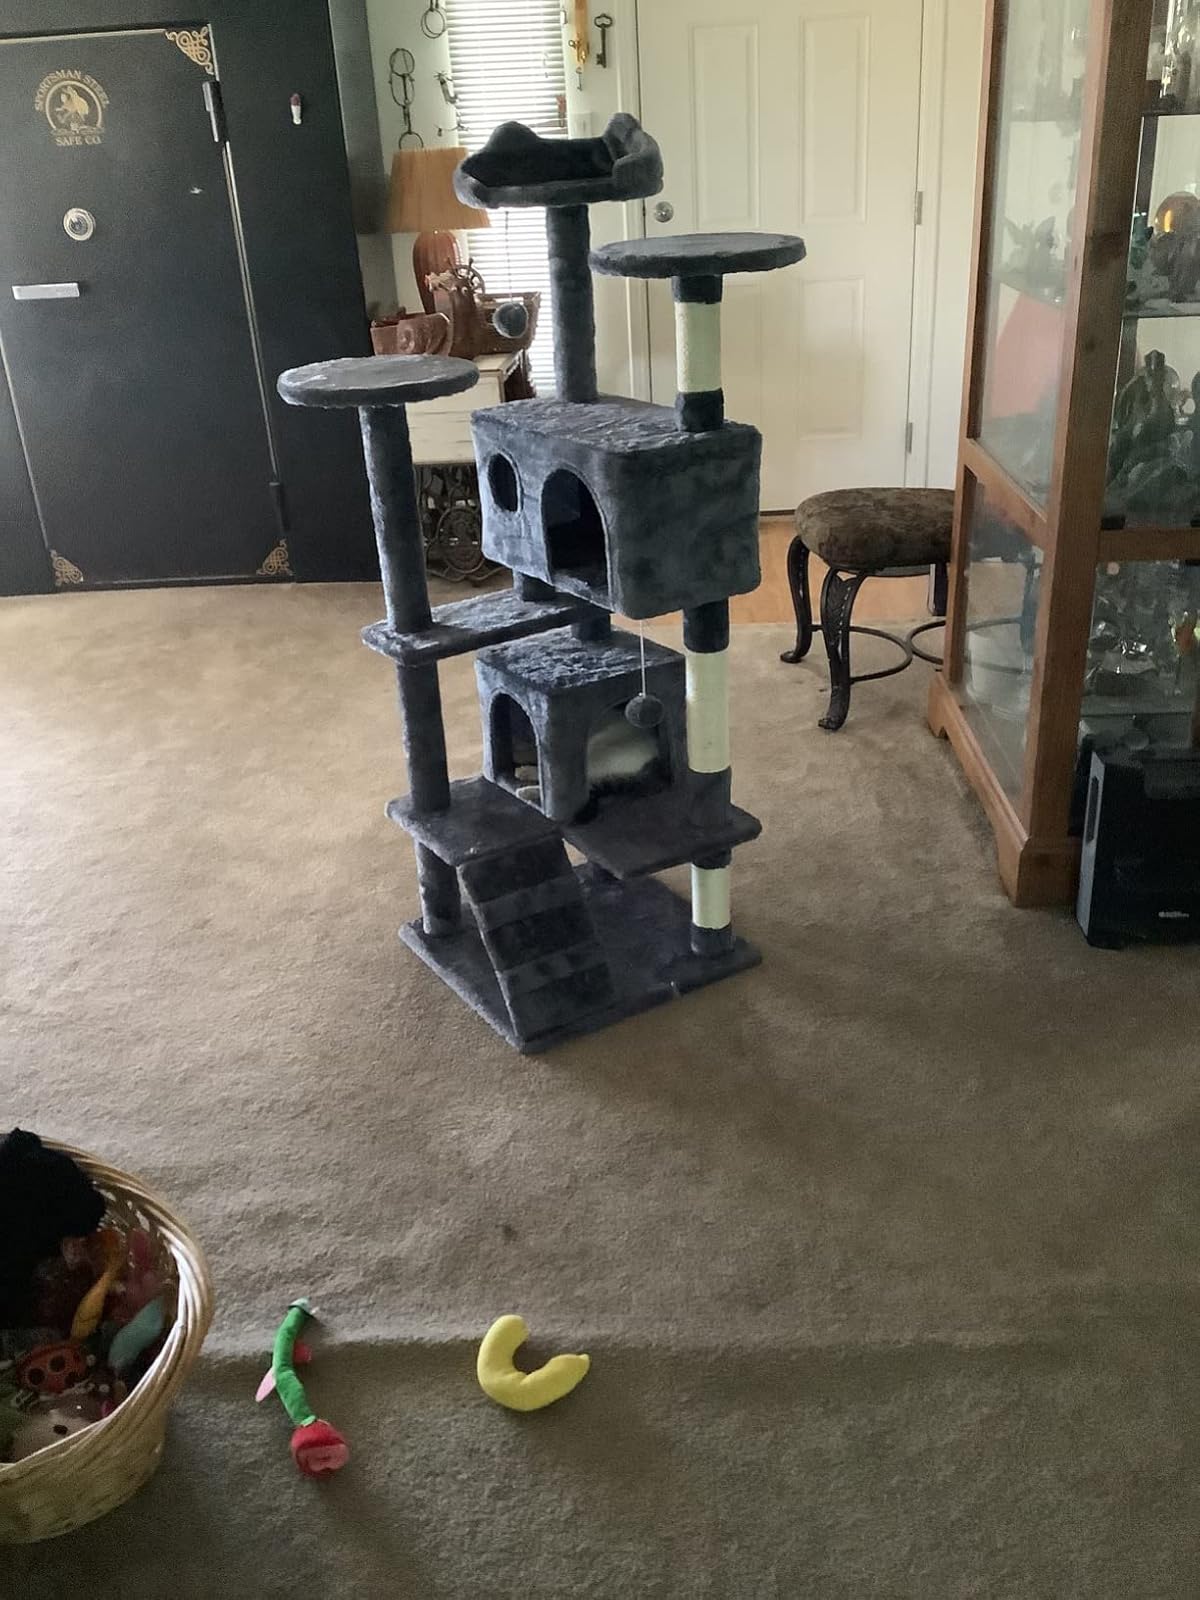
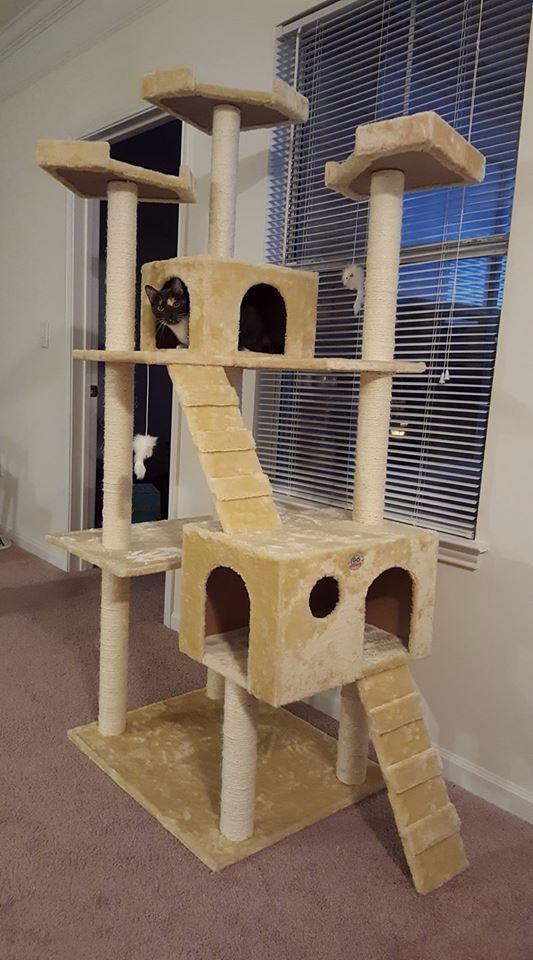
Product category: items_cat tree
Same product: no